Moong Dal Halwa

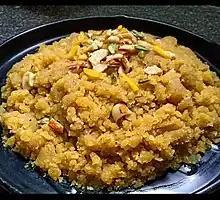
Moong dal halwa garnished with dry fruits

Moong Dal Halwa is a traditional Indian dessert made from yellow moong dal (split mung beans), ghee (clarified butter), sugar, and milk or water and is garnished with dry fruits. Originating from the Rajasthan, it is particularly popular in the northern indian states. It is typically prepared during winter months and festive occasions such as Diwali, Holi, and weddings. The halwa is slow-cooked to enhance its nutty and caramelized taste, often garnished with cardamom, saffron, and an assortment of dry fruits. Due to its labor-intensive preparation and decadent use of ghee, moong dal halwa is considered a delicacy and is often reserved for special celebrations.